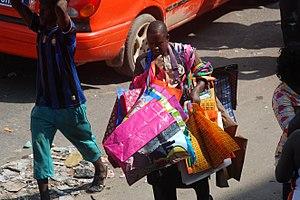
vendeur de sacs en plastique dans les rues d'Abidjan This is an image of ""African people at work"" from Ivory Coast"
Un sac plastique est un sac léger fabriqué en matière plastique destiné à accueillir divers types de contenu, alimentaire ou non. Les sacs portent différents noms en fonction de l'usage auquel ils sont destinés ; on distingue notamment le sac-poubelle, le sac de caisse, offert, vendu ou prêté par les commerces pour le transport des achats, le sac sous vide, le publisac, etc.